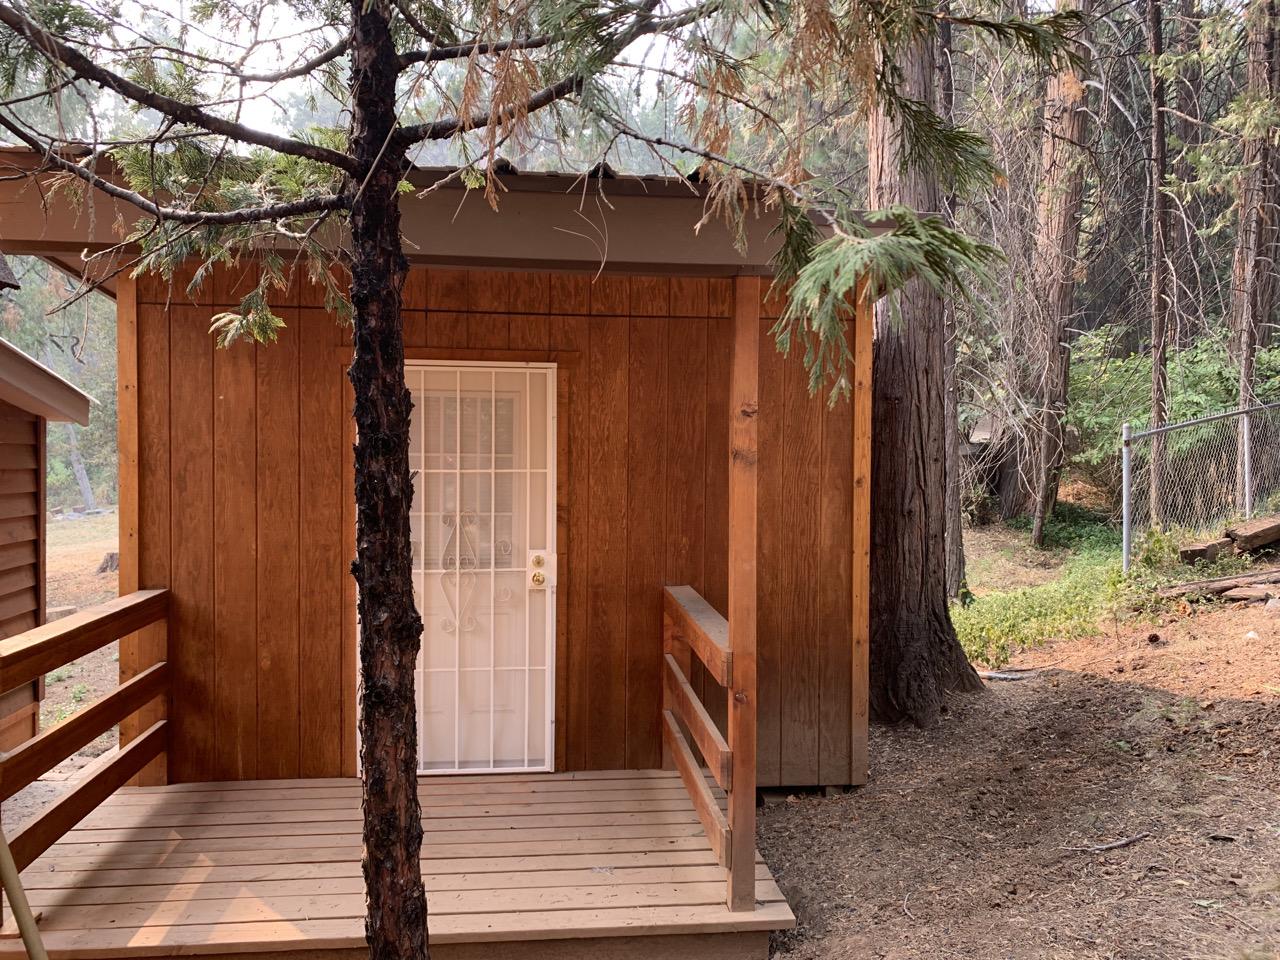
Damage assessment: no_damage